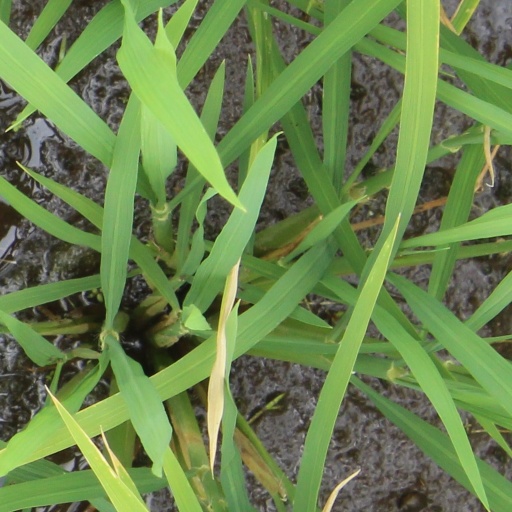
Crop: rice